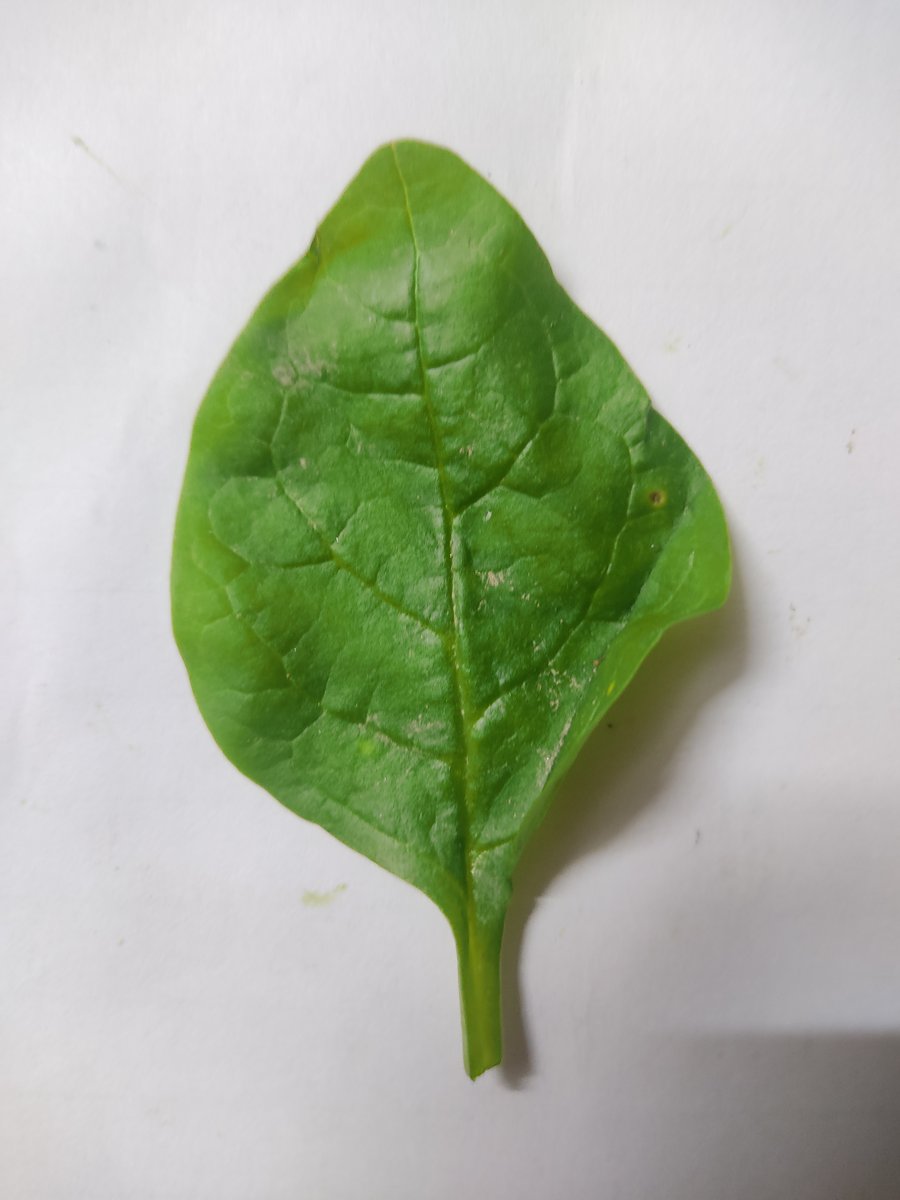
Label: Healthy-Leaf